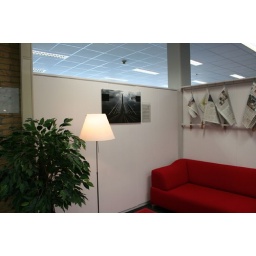
My winning photo of the Erasmus bridge is now exposed in the paper corner of the Erasmus University Library. (Photo by Monika Ambrus.)